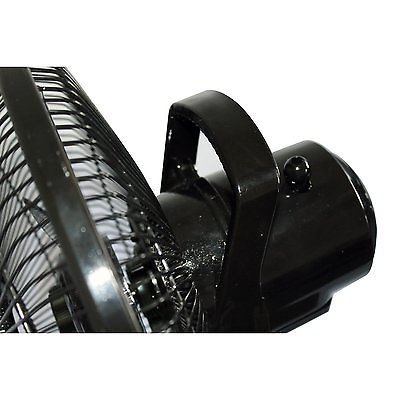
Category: fan